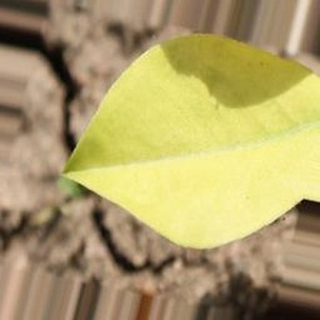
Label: groundnut_nutrition_deficiency